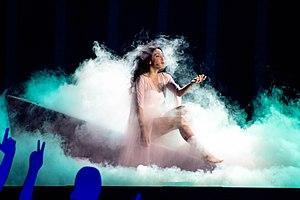
X My Heart est une chanson interprétée par la chanteuse azérie Aisel. Elle est sortie le 4 mars 2018 en téléchargement numérique. C'est la chanson qui représente l'Azerbaïdjan au Concours Eurovision de la chanson 2018 à Lisbonne au Portugal. Elle est intégralement interprétée en anglais.
L'Azerbaïdjan est l'un des quarante-trois pays participants du Concours Eurovision de la chanson 2018, qui se déroule à Lisbonne au Portugal. Le pays est représenté par Aisel et sa chanson X My Heart, sélectionnées en interne par le diffuseur İTV. L'Azerbaïdjan arrive à la 11ᵉ place de sa demi-finale avec 94 points, ce qui ne suffit pas à le qualifier. Le pays est donc éliminé.
Aysel Məmmədova, ou plus simplement Aisel, née le 3 juillet 1989 à Bakou, est une chanteuse azérie. Elle a étudié à l'Académie de musique Hajibeyov de Bakou.